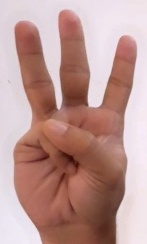
ASL sign: W